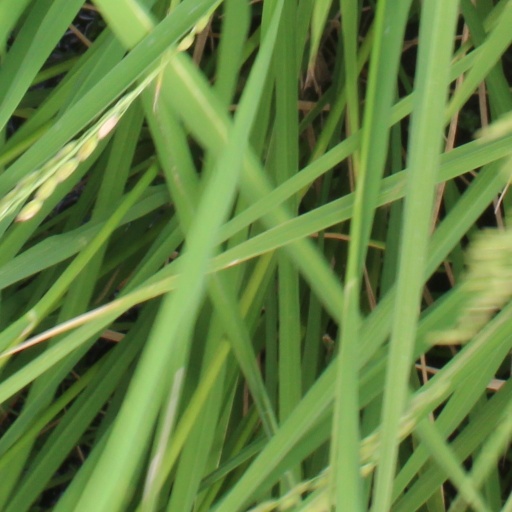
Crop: rice